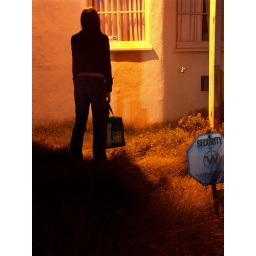
Samantha standing before the light in a field of lumpy grass.